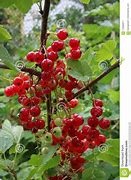
Label: redcurrant